DFB-Pokal

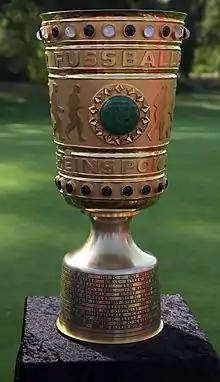
The Trophy

East Germany also had its own national cup: the FDGB Cup, the cup of the "Freie Deutsche Gewerkschaftsbund", the association of the East German trade unions. It was introduced in 1949 and awarded annually until 1991, after German reunification in 1990 led to the merger of the two German football leagues.